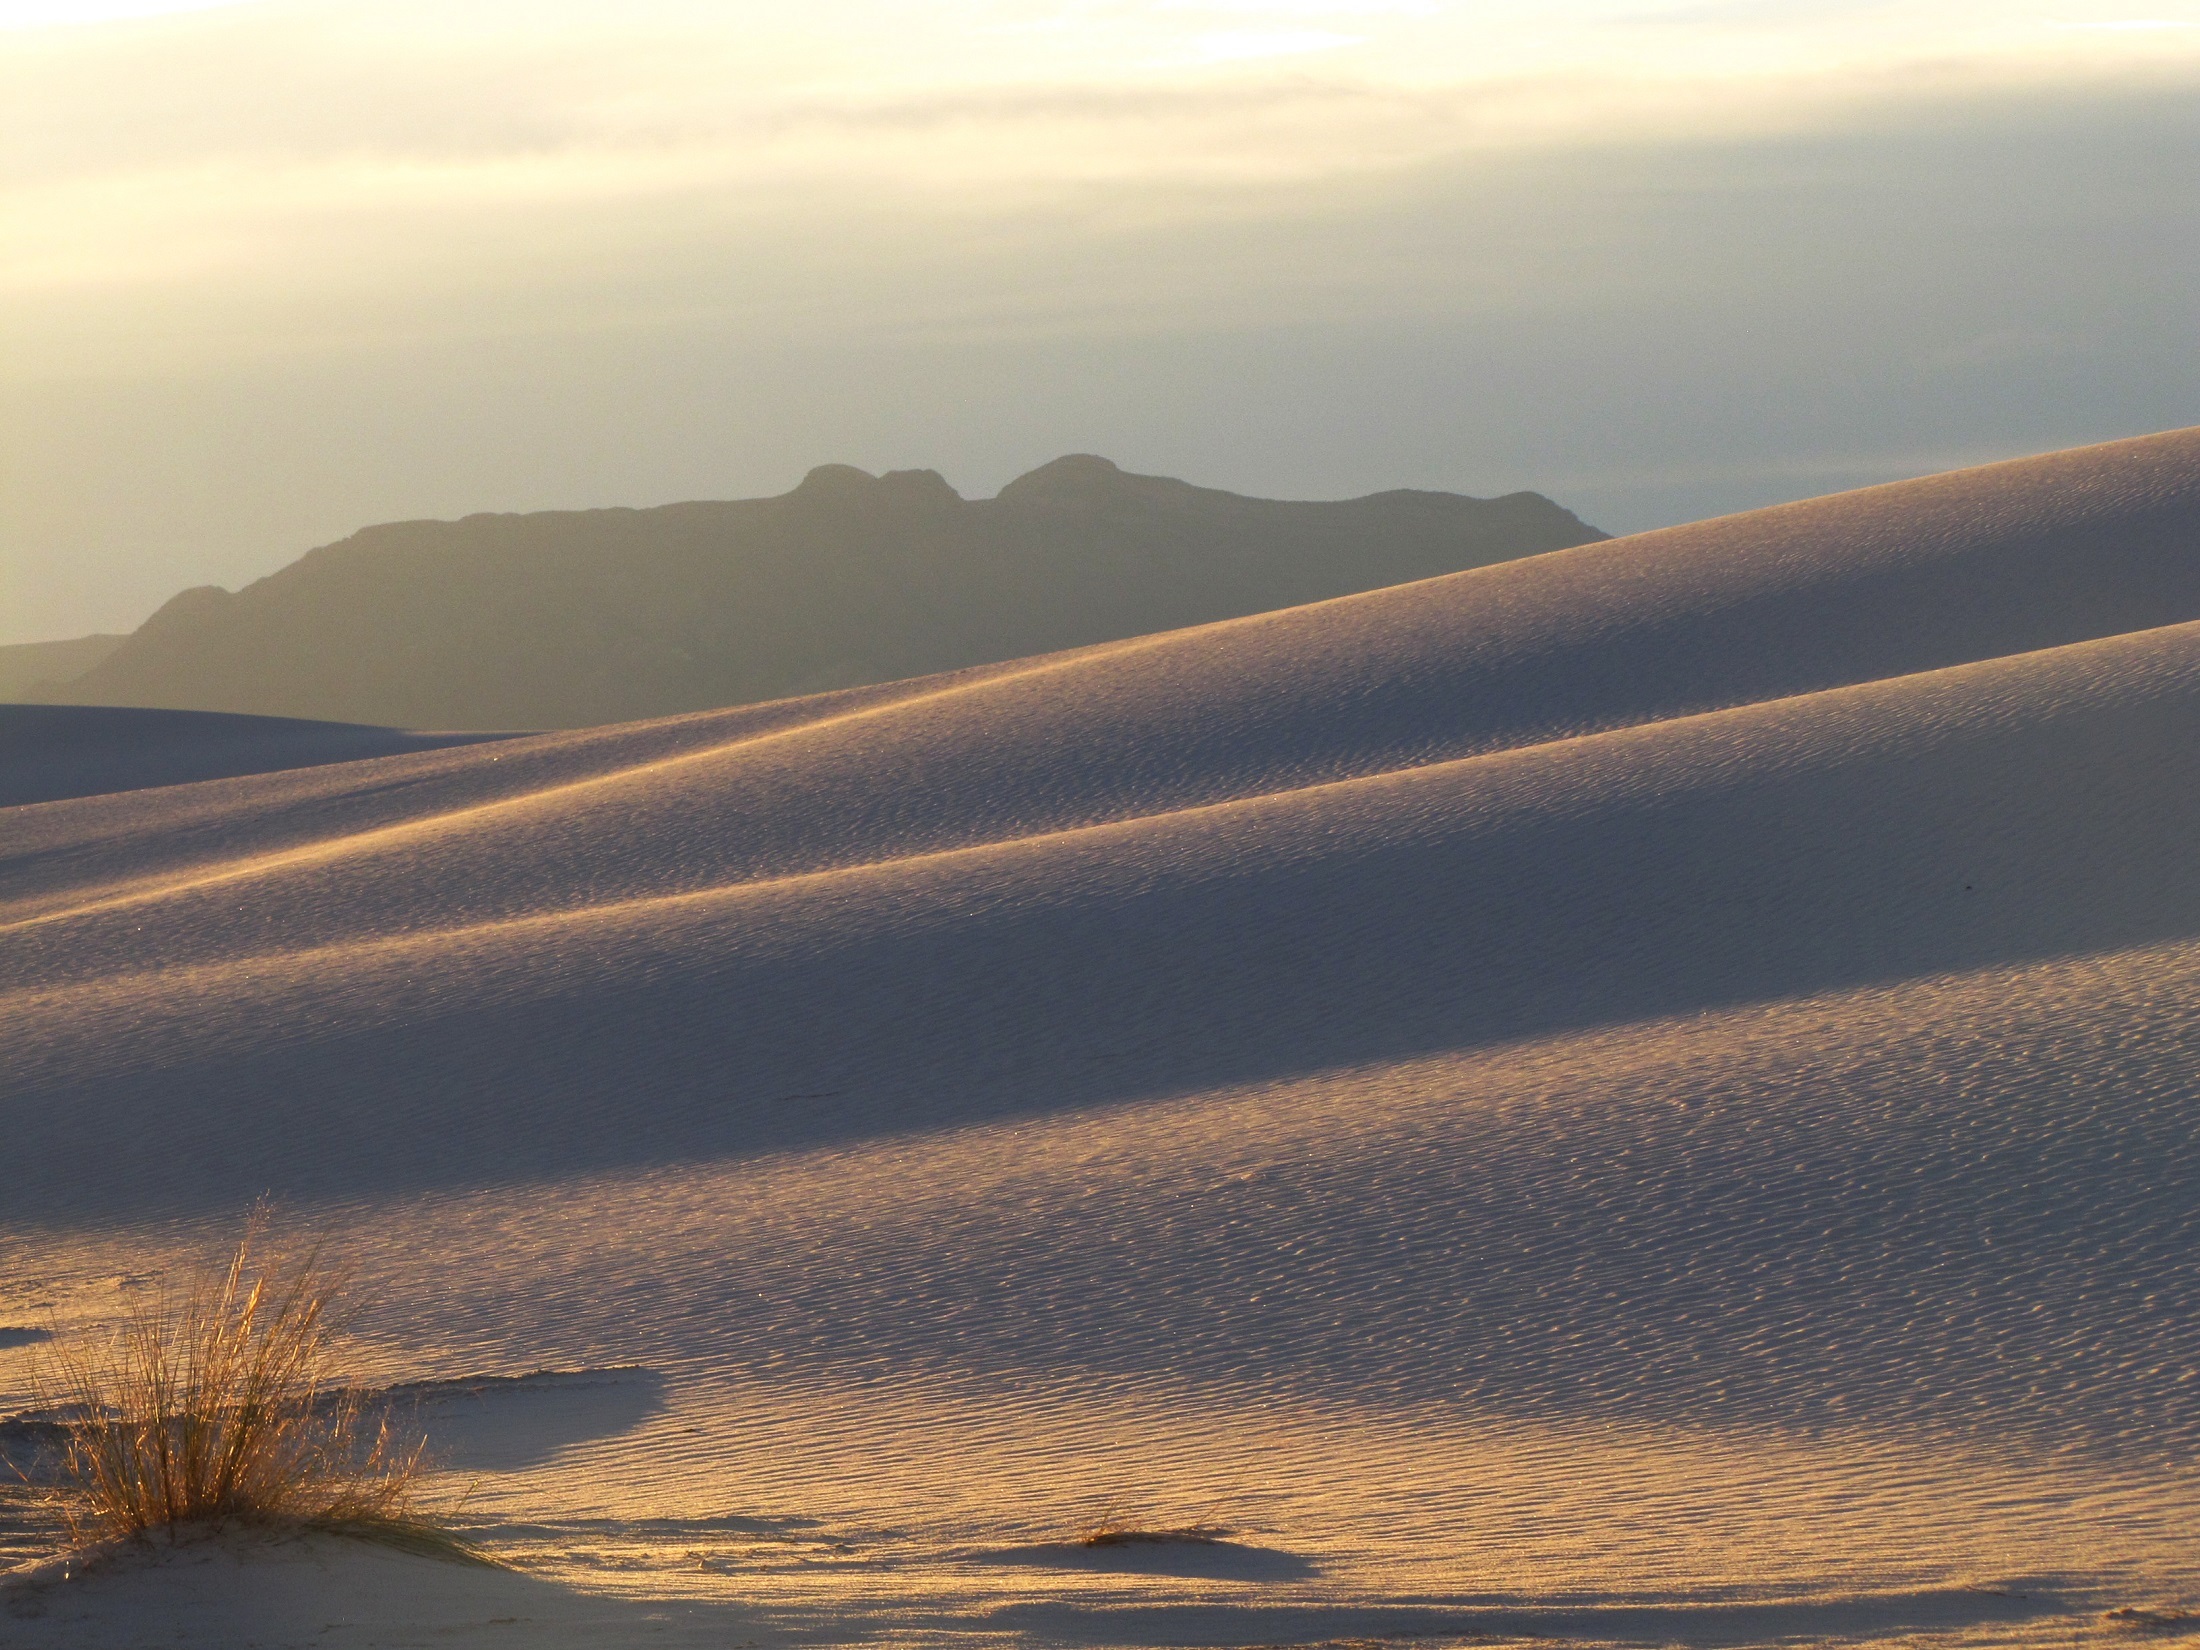
landscape, sea, coast, sand, ocean, horizon, wilderness, mountain, snow, cloud, sunrise, sunset, sunlight, morning, hill, desert, wave, lake, dawn, panorama, solitude, dry, dusk, evening, reflection, scenic, scenery, outdoors, shadows, mountains, plateau, habitat, loch, landform, sand dunes, natural environment, atmospheric phenomenon, aeolian landform